Gaetano Bedini

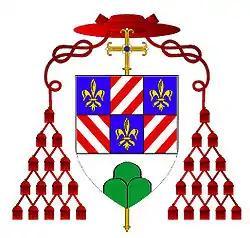
Heraldry of Cardinal Bedini.

Giuseppe Garibaldi, who was also living in South America at the time, wrote a famous letter to Bedini in 1847 in which he declared "to offer to Pius IX its sword and the Italian legion for the native land and the church", remembered "the garnishments of our August religion, always new and always immortal" and reminded that "the throne of Peter rests over such foundations that need no aid because the human forces cannot shake them". Bedini replied thanking him, but the offer to Rome of the Roman legion was never received.